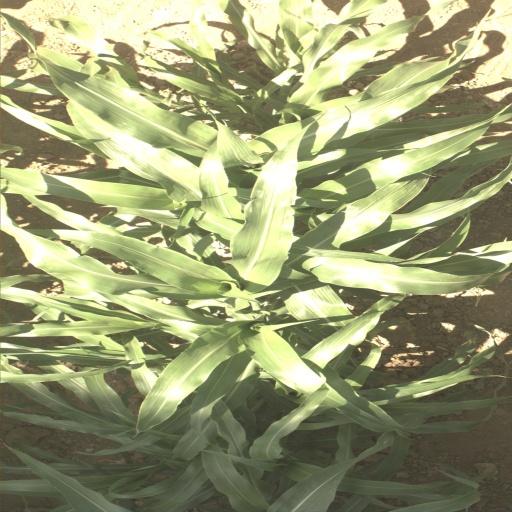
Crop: sorghum